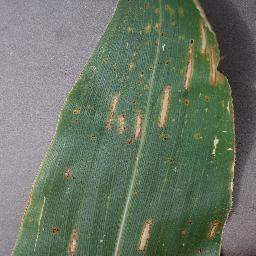
Label: Corn___Cercospora_leaf_spot Gray_leaf_spot